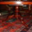
Label: table